Timbale (food)

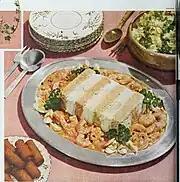
A timbale of salmon and sole

In cooking, timbale derived from the French word for "kettledrum", also known as timballo, can refer to either a kind of pan used for baking, or the food that is cooked inside such a pan.